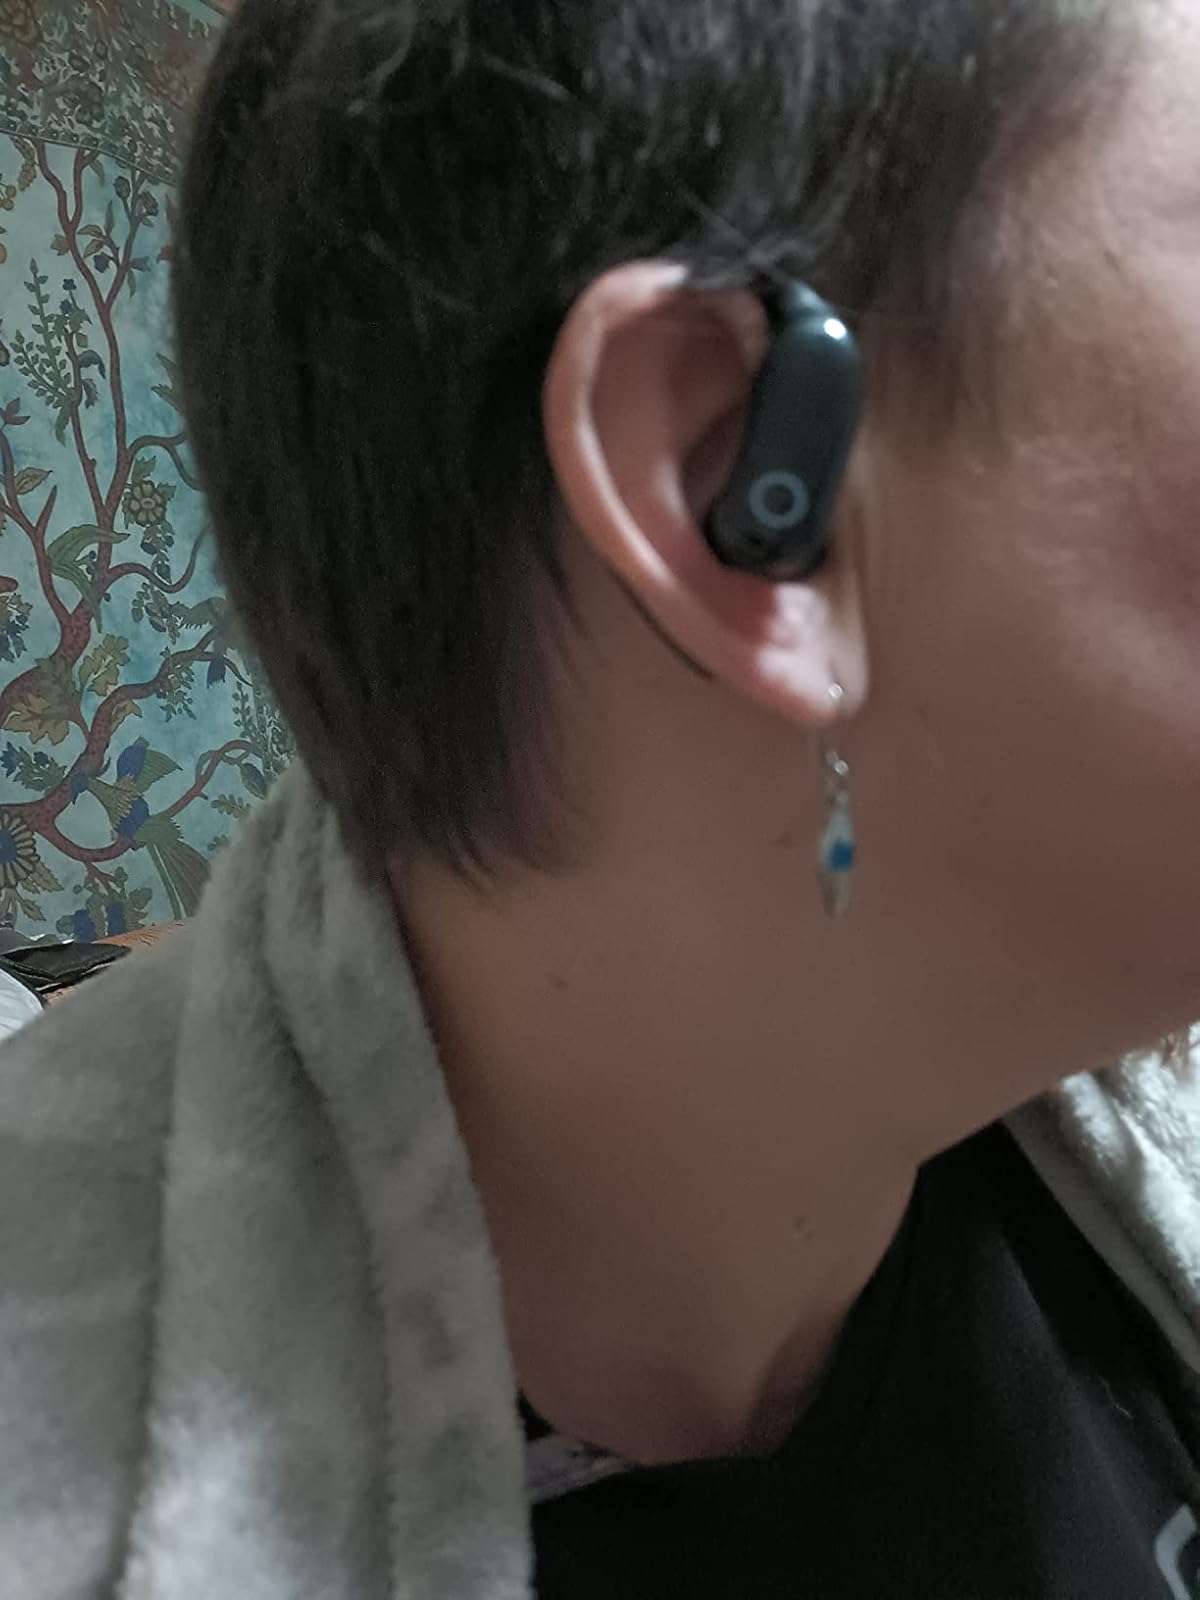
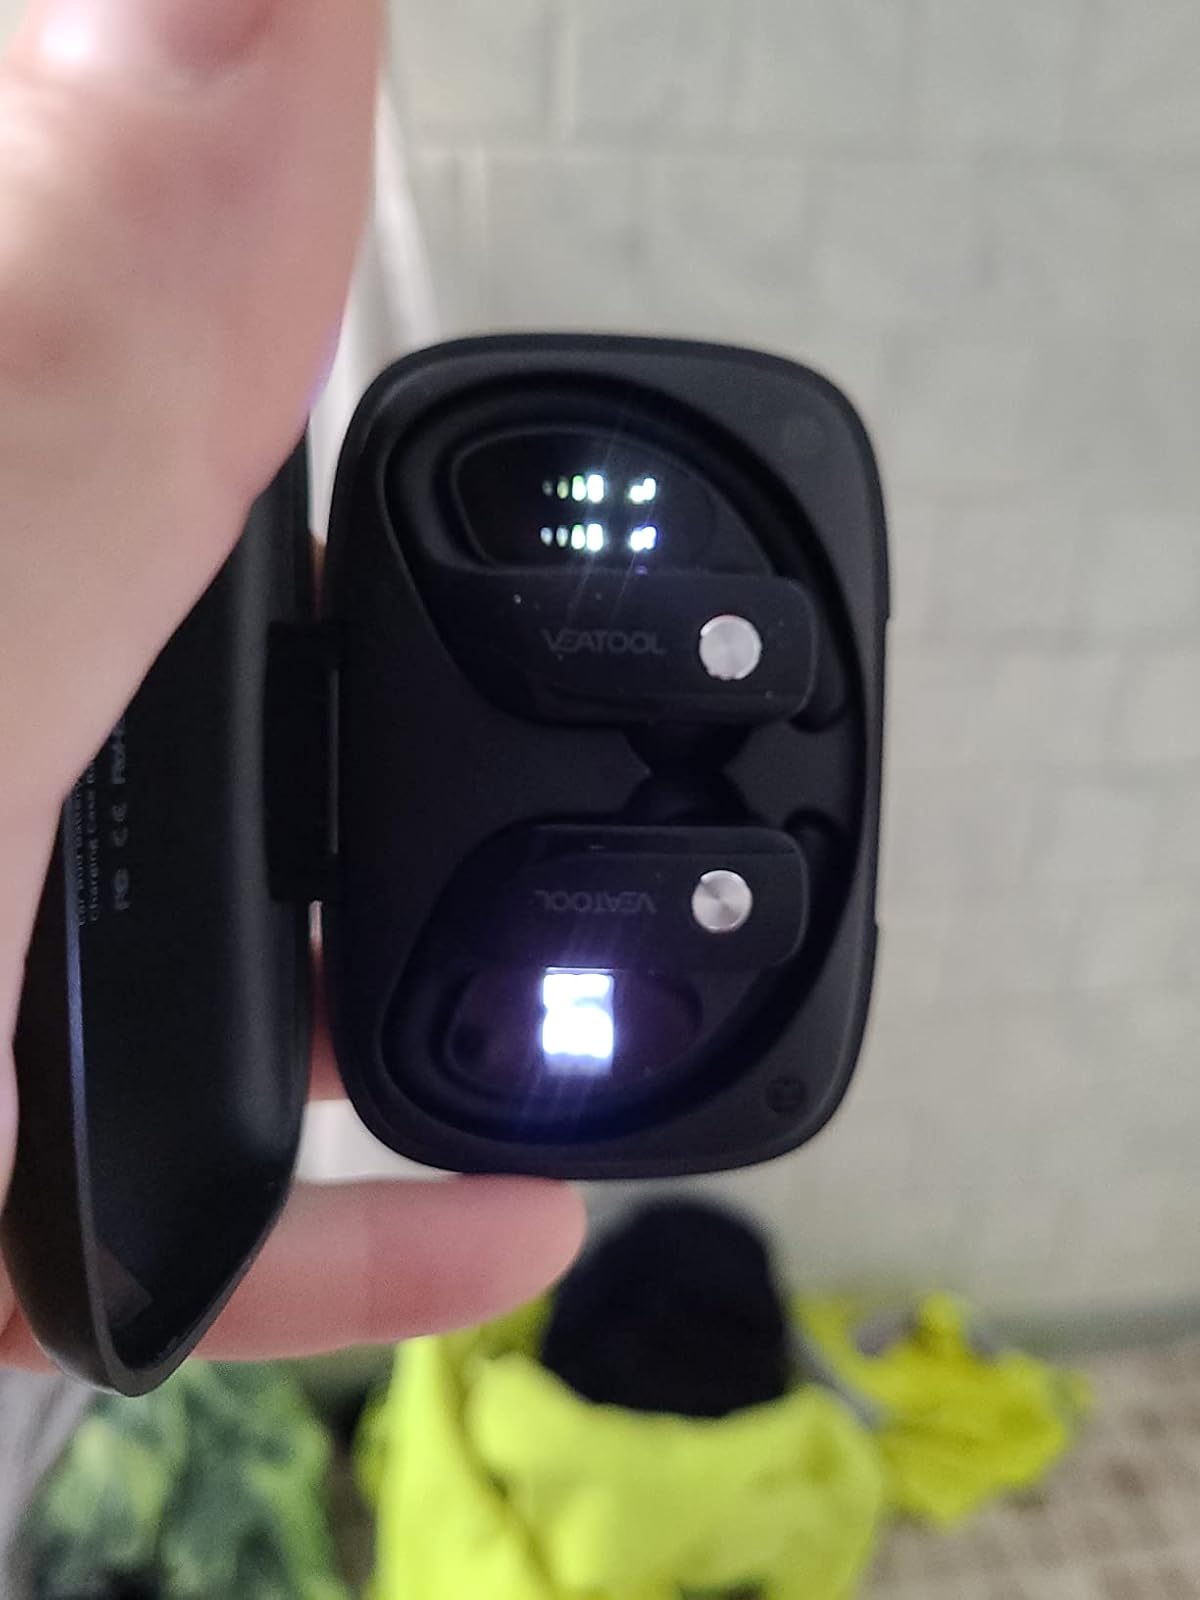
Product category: earbuds
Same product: no